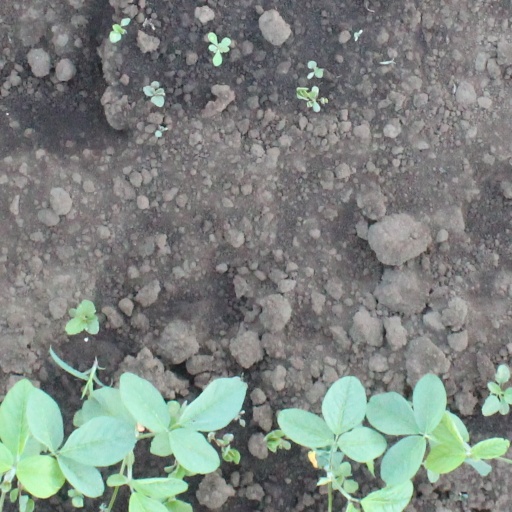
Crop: soybean